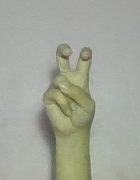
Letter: toot